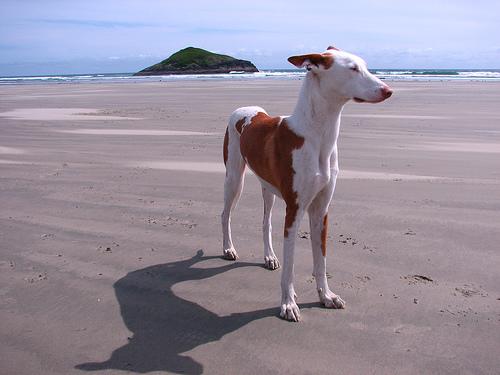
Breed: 210-n000006-Ibizan_hound